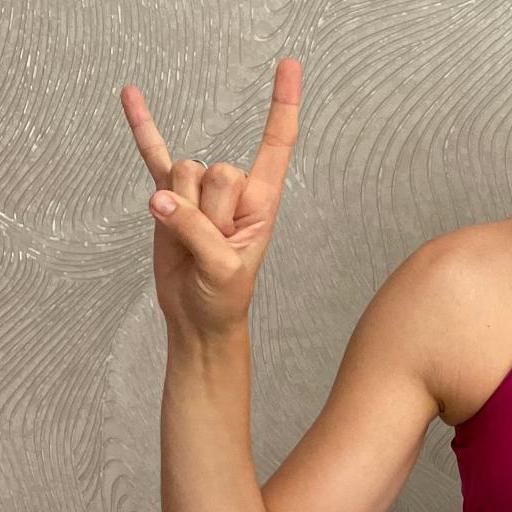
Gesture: rock